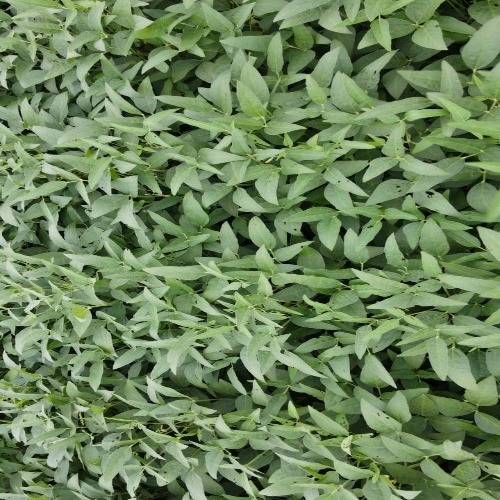
Label: Diabrotica_speciosa